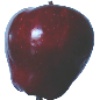
Label: Apple Red Delicious 1